Sinú River

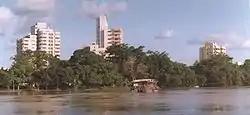
Sinú River flowing by the city of Montería

Sinú River, is a river in northwestern Colombia that flows mostly through the Córdoba Department and into the Caribbean. It is the third most important river in the Caribbean Region, after the Magdalena River and the Cauca River. It is born in the Antioquia Department, flowing south to north for until flowing into the Caribbean Sea. The river is navigable for only half of its length, starting in Montería, the largest city in its basin.